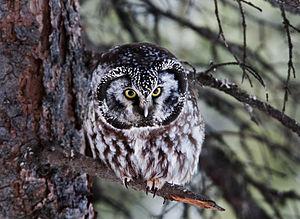
Le Châtillonnais, ou pays châtillonnais, est une région naturelle française du nord de la Côte-d'Or aux limites de l'Aube et de la région Champagne. Reposant sur un socle calcaire creusé par le haut cours de la Seine c'est une région historique ancienne dont la ville principale semble avoir été successivement celle du mont Lassois puis de Vertillum sous l'Antiquité tardive. Sous les mérovingiens Latiscum, au sommet et autour du mont Lassois, est le centre d'un archidiaconé qui s'étend jusqu'à Bourguignons actuellement dans l'Aube avant que Châtillon-sur-Seine n'y supplée.
La forêt de Châtillon-sur-Seine est une forêt domaniale située en Côte-d'Or en France, près de Châtillon-sur-Seine.